Iranian National Road Race Championships

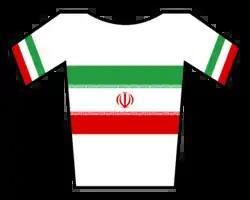

The Iranian National Road Race Championships is a cycling race where the Iranian cyclists decide who will become the champion for the year to come.